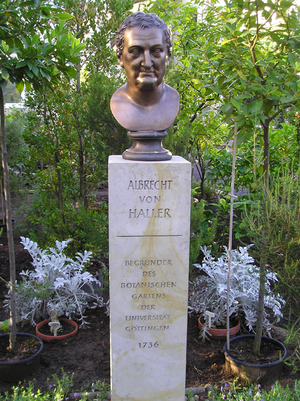
Albrecht von Haller ou Albert de Haller était un médecin, scientifique, naturaliste, penseur et critique littéraire suisse, dont les travaux dans le domaine de l’anatomie, de la physiologie, de la connaissance des plantes et de la bibliographie ont fait référence pendant plusieurs siècles. Il est également reconnu comme poète, critique de littérature du siècle des Lumières et défenseur d'une foi chrétienne fondée sur la raison. Son œuvre littéraire principale, un recueil de poésies à la gloire de la beauté des Alpes et de la simplicité de la vie des montagnards a eu un important retentissement sur la littérature lyrique allemande et sur l'essor du tourisme alpin en Suisse. Haller, dont le champ d’intérêt était très vaste, a laissé un travail monumental, il est considéré comme le dernier génie universel, père de la physiologie moderne, inspirateur du tourisme alpin et une des personnalités le plus respectées de son temps. Son buste a été réalisé en 1777 par Johann Friedrich Funk II.